Zibbz

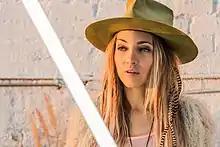
Corinne "Coco" Gfeller

Corinne "Coco" Gfeller, born , is the duo's lead vocalist. She trained at Laine Theatre Arts in London.